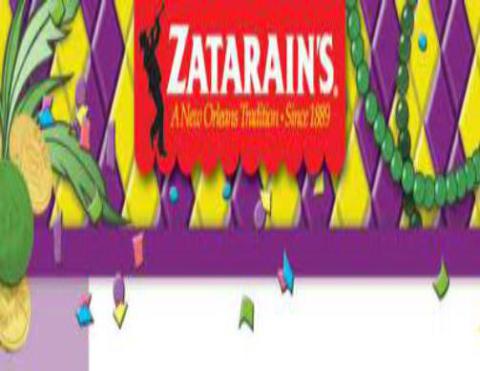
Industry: Food